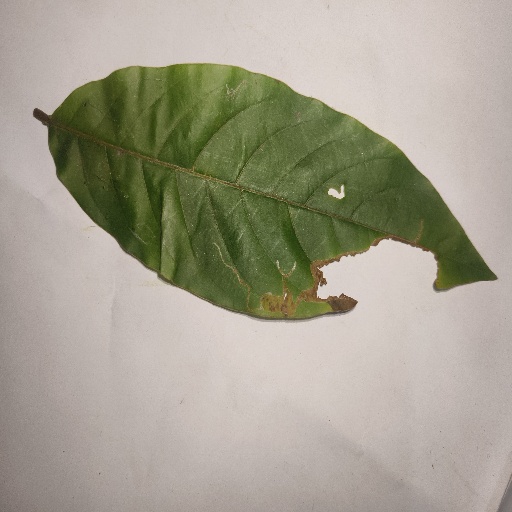
Species: HariTaki
Leaf condition: Bacterial Spot